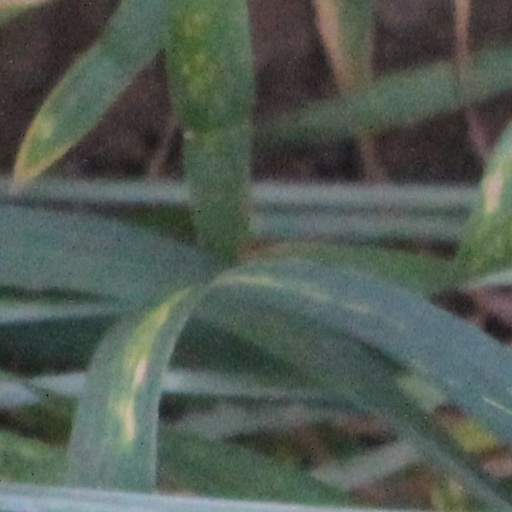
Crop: wheat